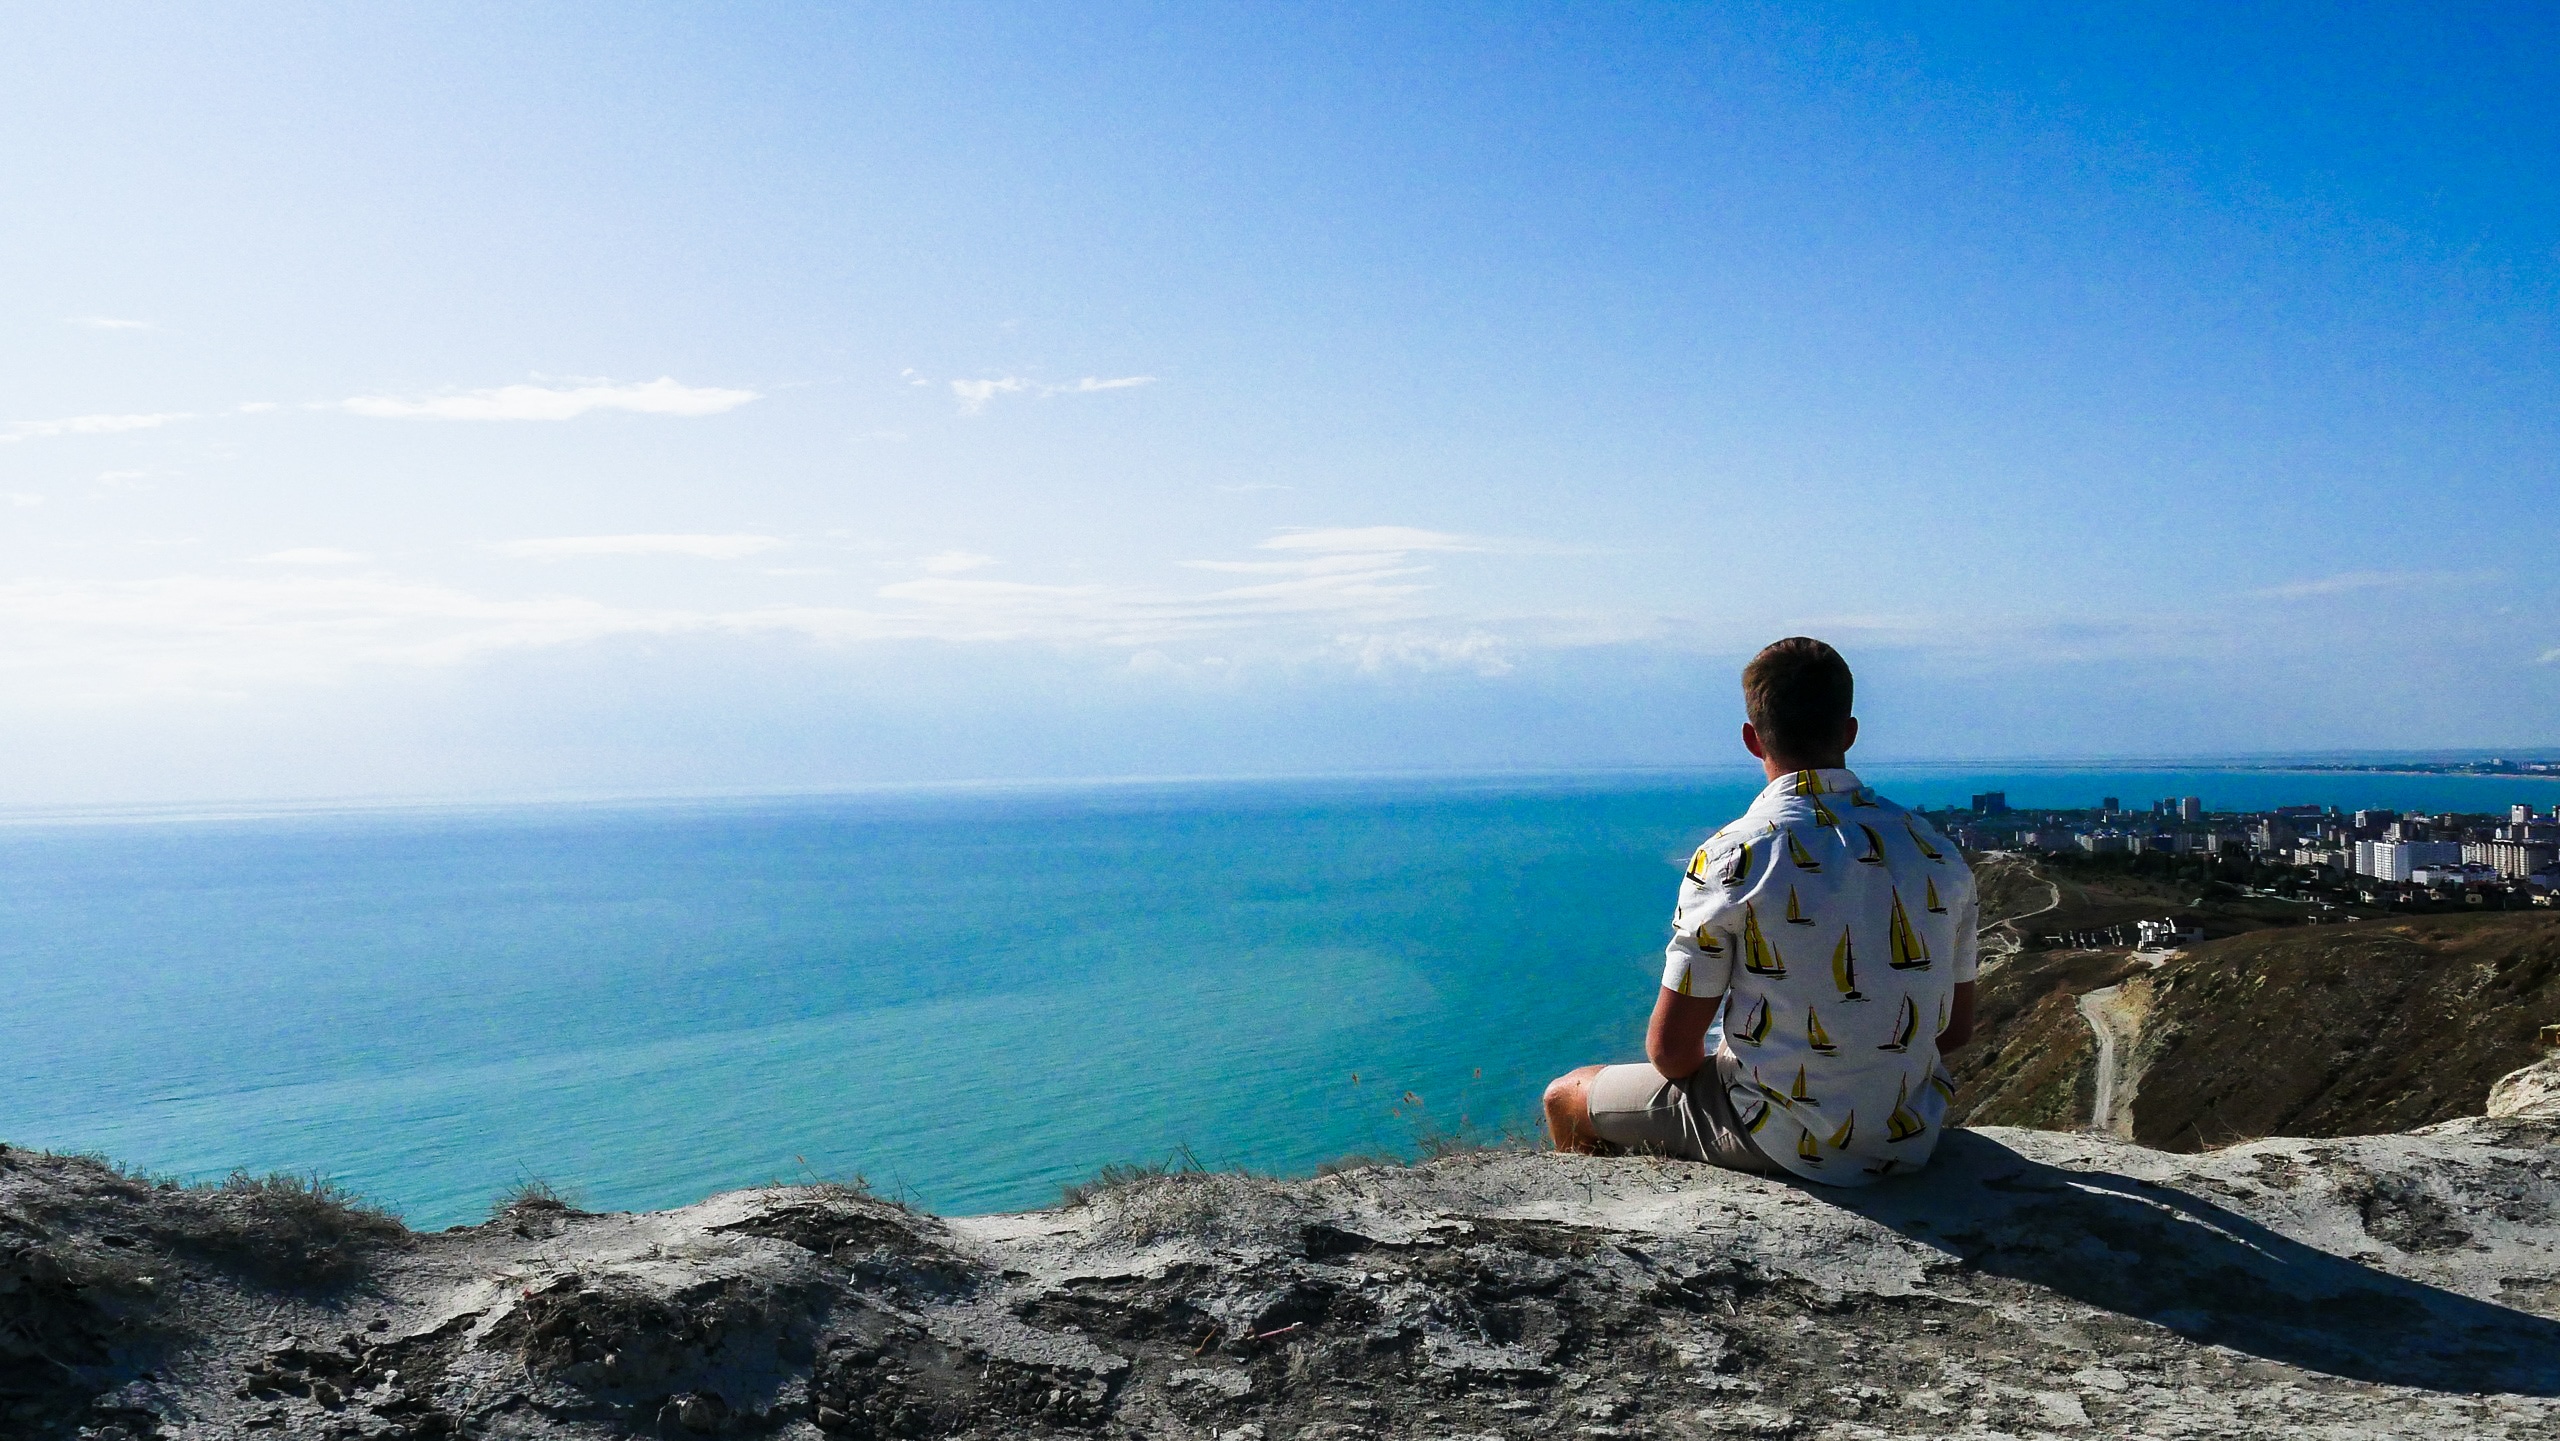
anapa, see, sky, blue, sea, horizon, ocean, tourism, sitting, coast, vacation, travel, cloud, rock, leisure, coastal and oceanic landforms, photography, mountain, promontory, beach, bay, happy, terrain